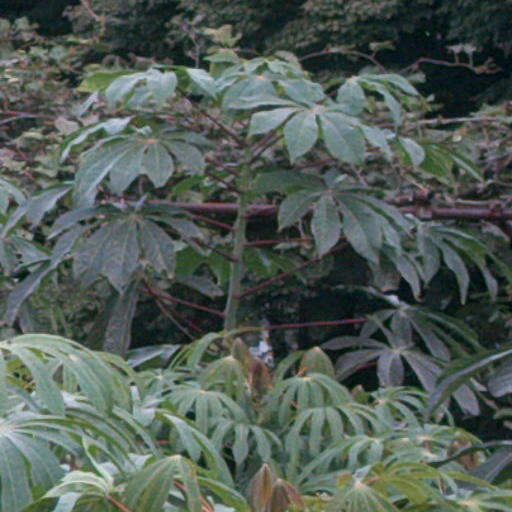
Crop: cassava